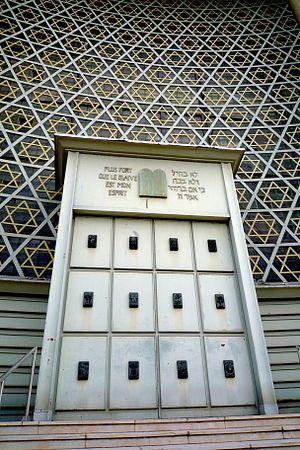
Strasbourg grande synagogue de la Paix, 2011
Gilbert Poillerat, né le 22 septembre 1902 à Mer et mort le 23 juin 1988 dans le 16ème arrondissement de Paris, est un décorateur et maître-ferronnier d’art français. Son travail, souvent inspiré par l’art des XVIIᵉ et XVIIIᵉ siècles, est la marque de l’élégance française. Il excelle aussi dans l’art de la ciselure des médailles.
La grande synagogue de la Paix est un édifice cultuel et culturel consistorial juif qui accueille également un centre communautaire, siège de la Communauté israélite de Strasbourg, et du grand-rabbinat du Bas-Rhin.